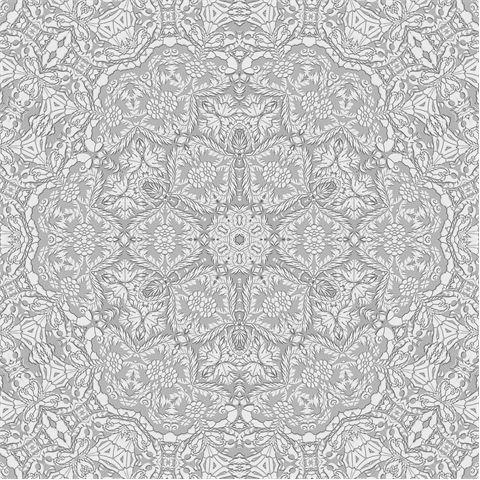
Texture: lacelike